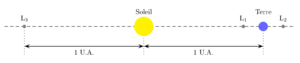
Trois des points de Lagrange sont situés sur l'axe reliant les deux corps. Dans le cas d'une grande dissymétrie de masse entre ceux-ci, deux points sont situés proches et de part et d'autre du corps peu massif, alors que le troisième est quasiment situé à l'opposé du corps peu massif par rapport au corps massif. Русский: Точки Лагранжа L1, L2, L3 системы Солнце - Земля лежат на прямой, проходящей через центры Солнца и Земли, их размеры и расстояние L1 и L2 от Земли для наглядности утрированно увеличены.
Un point de Lagrange, ou, plus rarement, point de libration, est une position de l'espace où les champs de gravité de deux corps en mouvement orbital l'un autour de l'autre, et de masses substantielles, fournissent exactement la force centripète requise pour que ce point de l'espace accompagne simultanément le mouvement orbital des deux corps. Dans le cas où les deux corps sont en orbite circulaire, ces points représentent les endroits où un troisième corps, de masse négligeable, resterait immobile par rapport aux deux autres, au sens où il accompagnerait à la même vitesse angulaire leur rotation autour de leur centre de gravité commun sans que sa position par rapport à eux n'évolue. Au nombre de cinq, ces points se scindent en deux points stables dénommés L₄ et L₅, et en trois points instables notés L₁ à L₃. Ils sont nommés en l'honneur du mathématicien français Joseph-Louis Lagrange. Ils interviennent dans l'étude de certaines configurations d'objets du Système solaire et dans le placement de divers satellites artificiels. Ce sont les points remarquables de la « géométrie de Roche », laquelle permet notamment de classer les différents types d'étoiles binaires.